Buddhism and Christianity

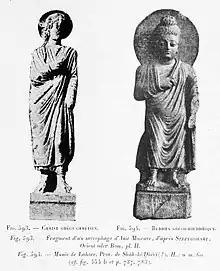
Early depictions of Christ (left, Asia Minor, Roman period), and the Buddha (Greco-Buddhist art of Gandhara).

Suggestions have been made that Buddhism may have influenced early Christianity. Buddhist missionaries, sent by Emperor Ashoka of India to Sri Lanka, Syria, Egypt and Greece, may have helped prepare for the ethics of Christ. Gnostics (a small number of sects) are not considered part of mainstream Christianity and some have been declared heretical. However, Elaine Pagels proposes Buddhist influences on Gnosticism. Pagels suggested that there are parallels with teachings attributed to Jesus Christ and teachings found in Eastern traditions, but concludes that these parallels might be coincidental, since parallel traditions may emerge in different cultures without direct influence.